Geoffrey Rothe Clarke

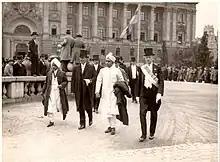
Geoffrey Clarke (second left) with HK Raha and PW Mukerji, Indian delegates to the 1924 Stockholm International Postal Congress

Under his guidance, the Postal Department was the first government department in India to grant official recognition to the organisation of its workers in independent trade unions. By 1925, the All India Postal Staff union had 70,000 members, and its elected President for that year, Muhammad Ali Jinnah, played a key role in the enactment of the Trade Union Act of 1926, whereby the trade union movement of the subcontinent, for the first time, acquired legal cover for unionising unorganised workers.